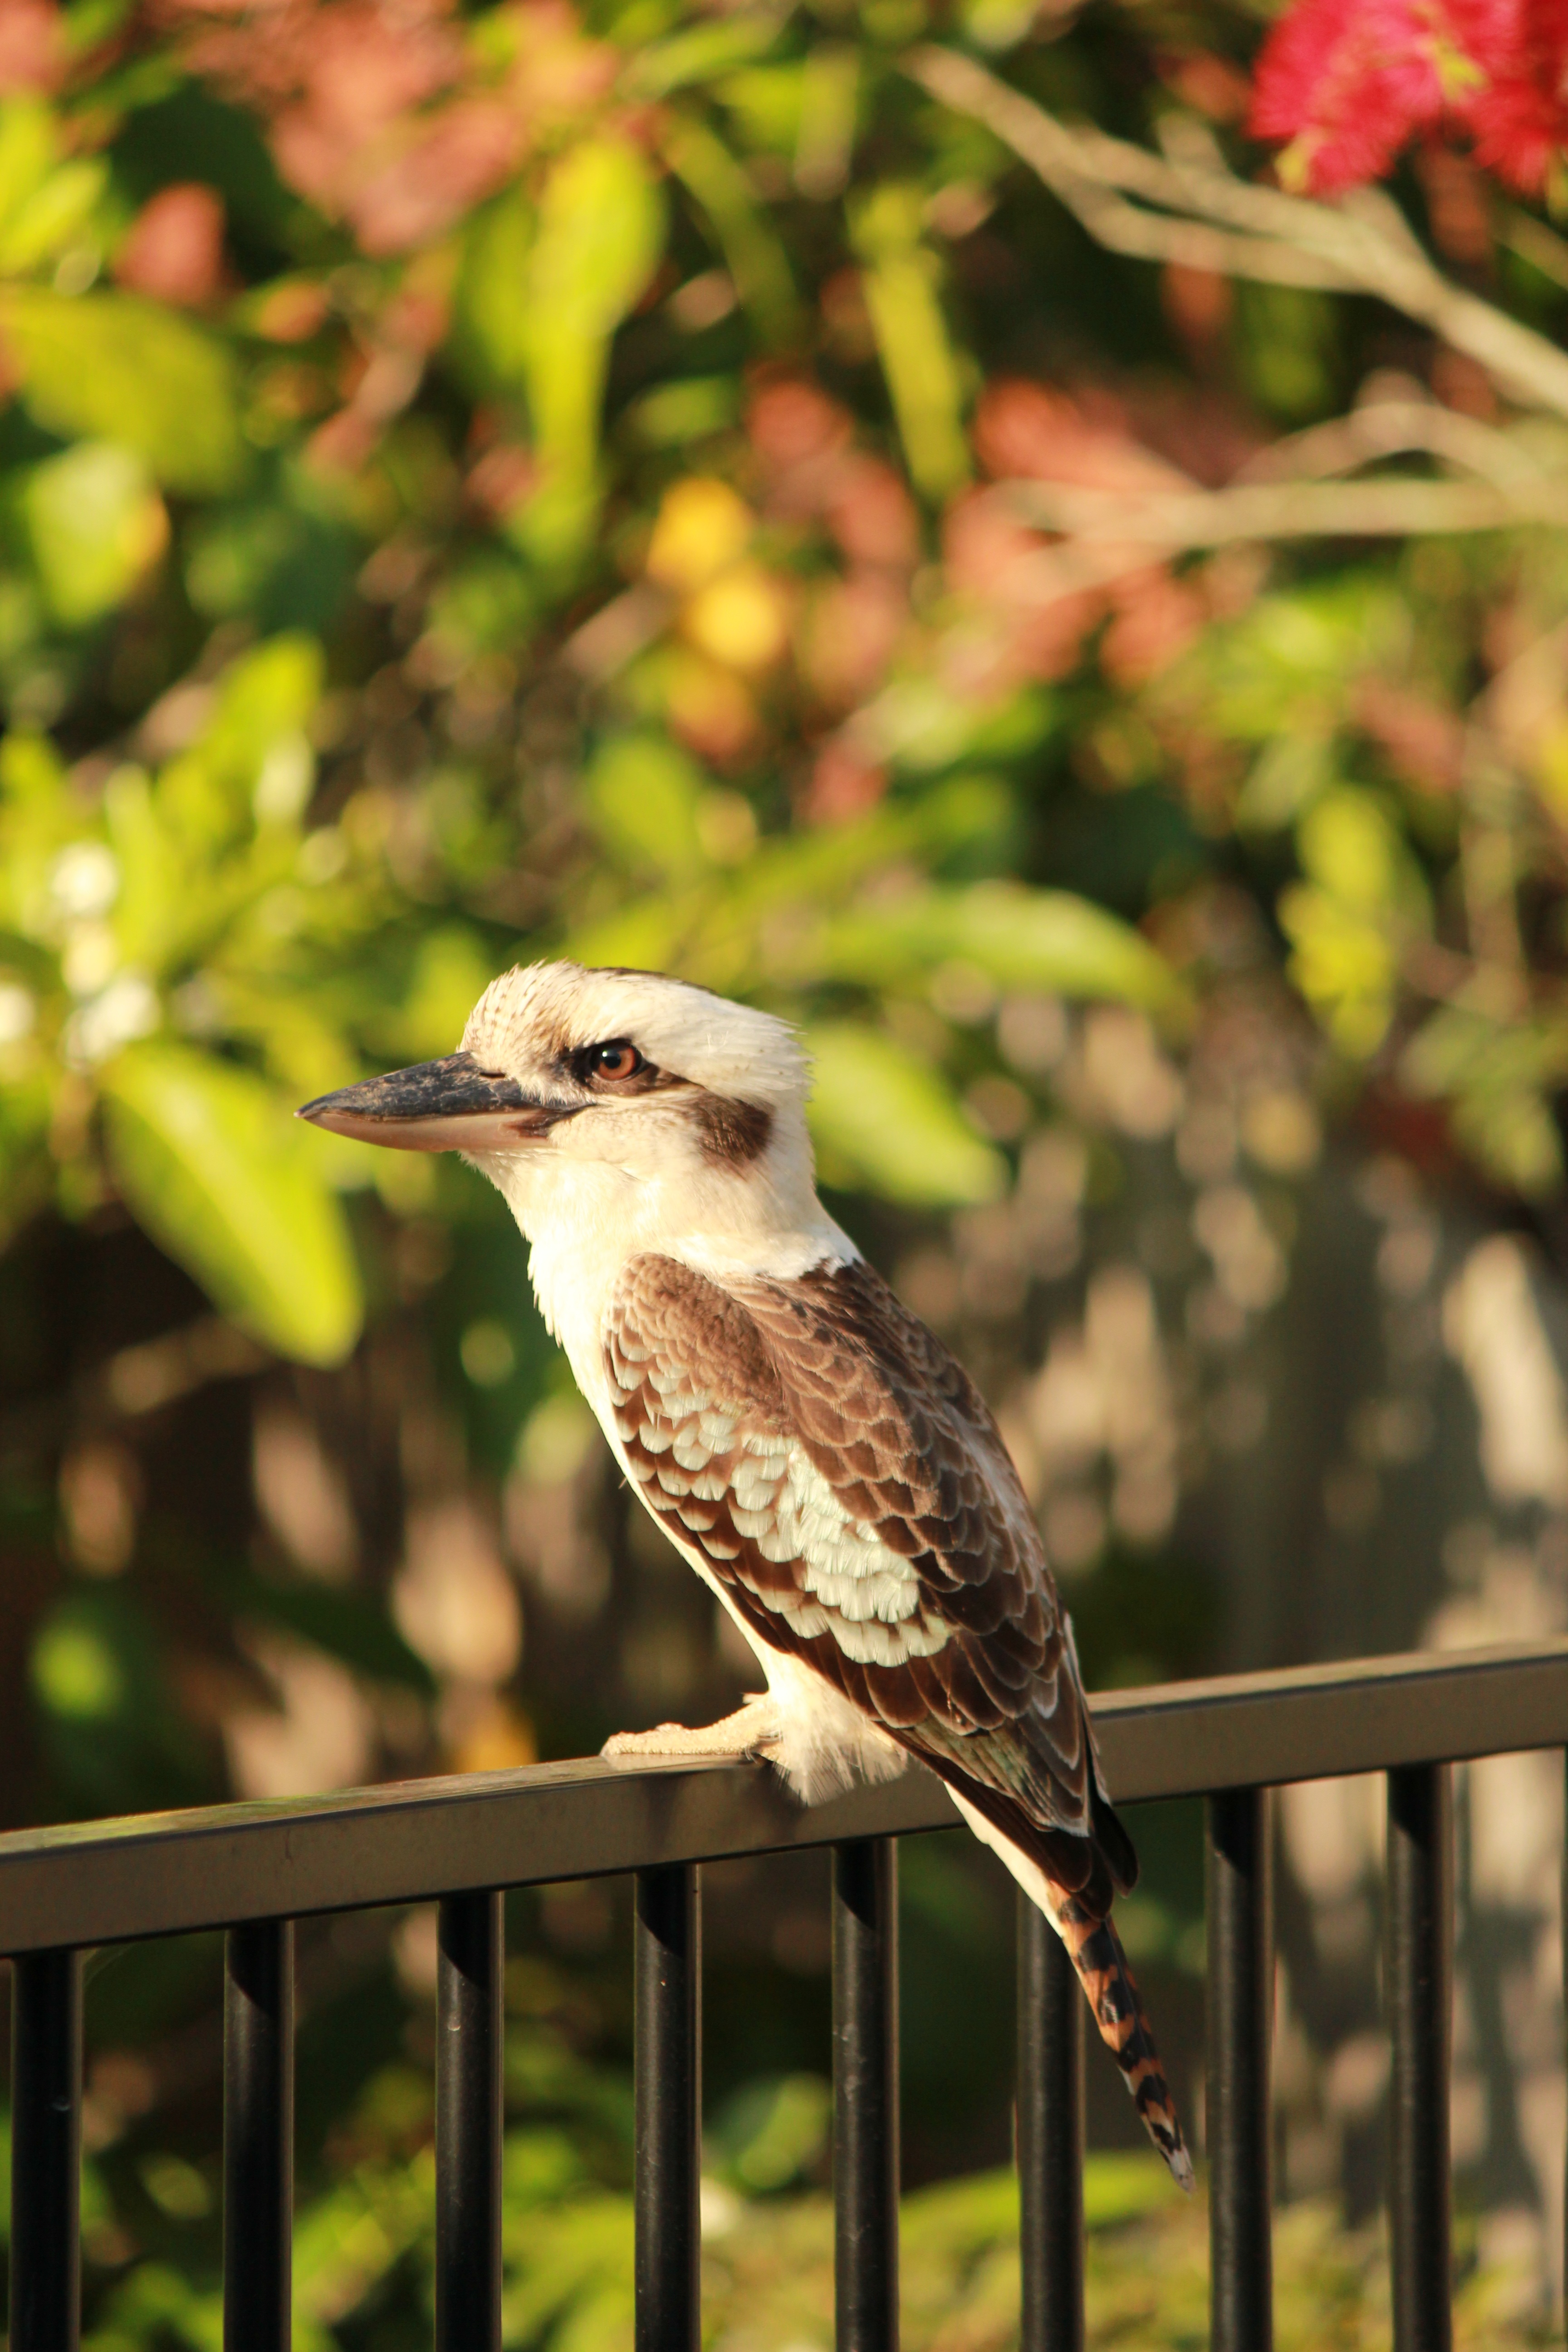
nature, branch, bird, fence, wildlife, beak, fauna, australian, vertebrate, sparrow, kookaburra, perching bird